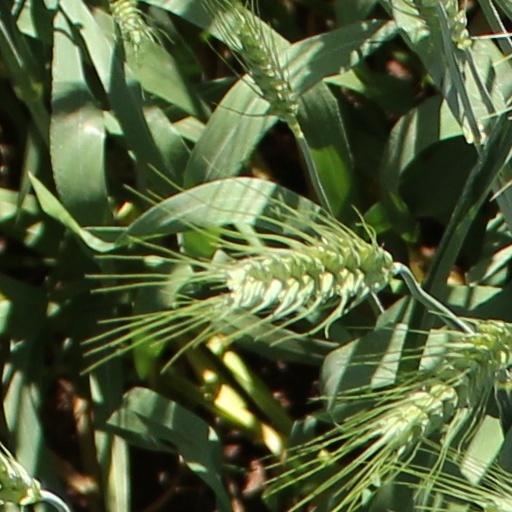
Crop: wheat